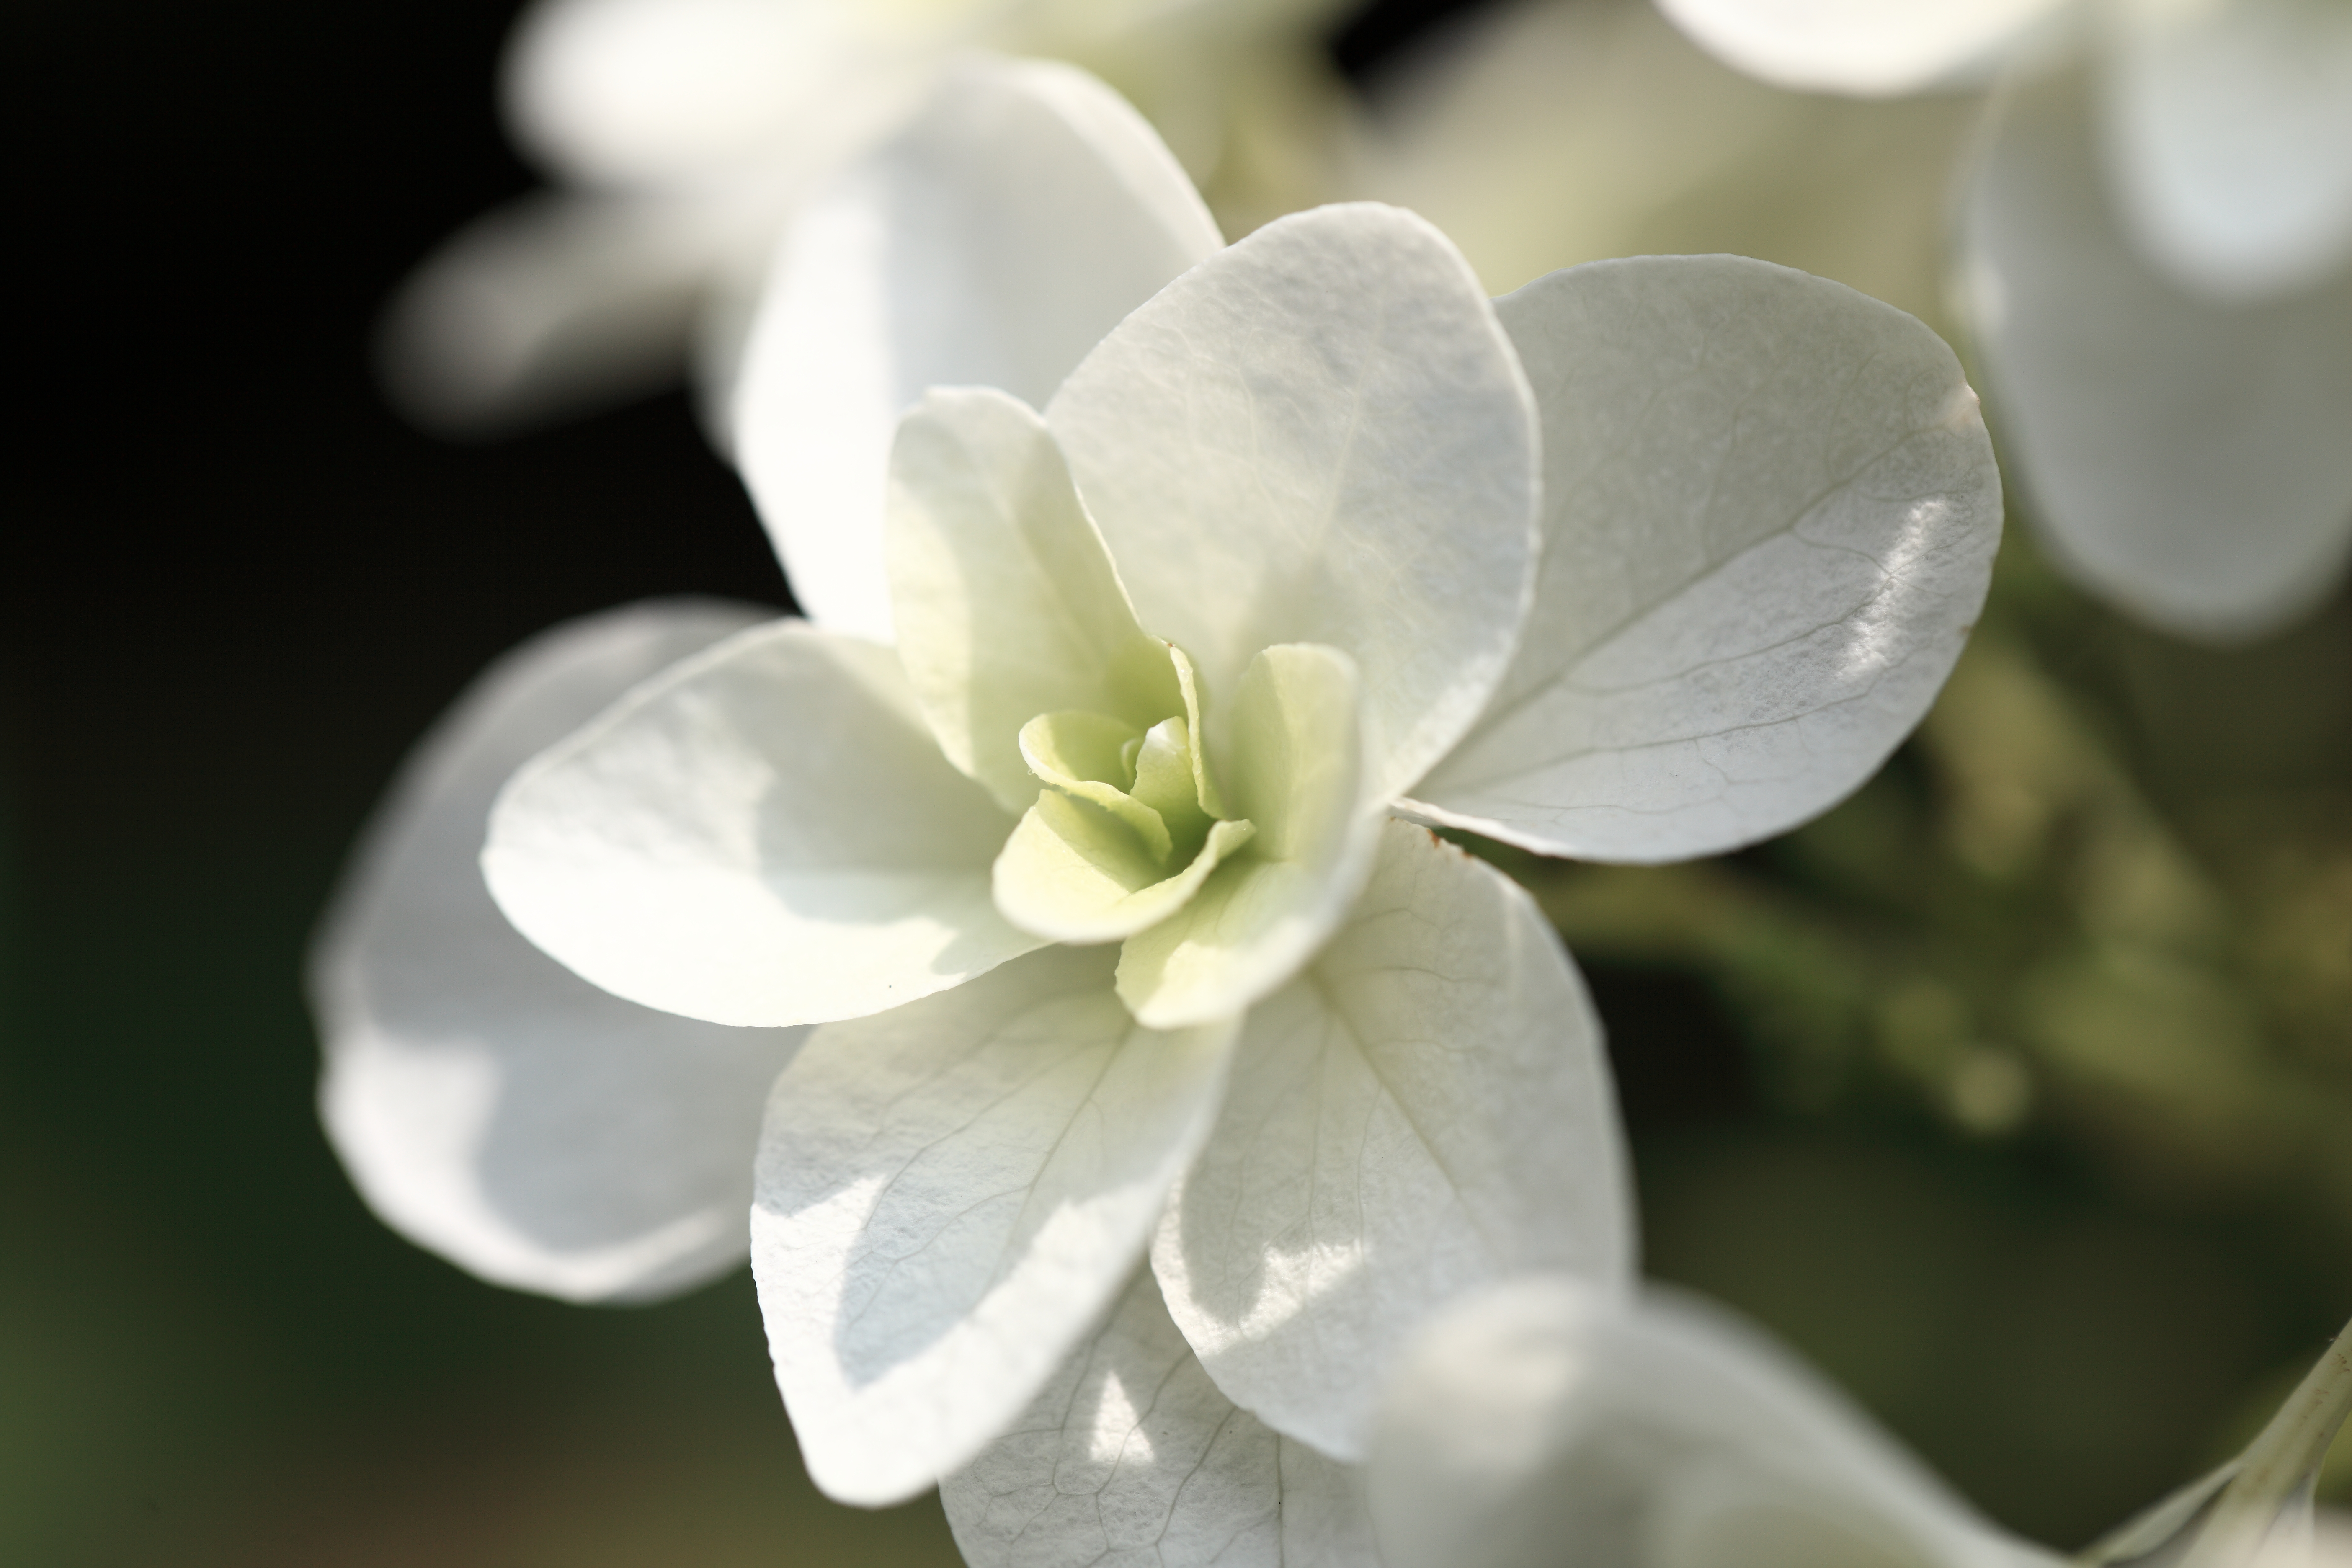
blossom, plant, white, photography, flower, petal, green, high, botany, flora, close up, 5d, hires, markii, hi, res, resolution, macro photography, jasmine, flowering plant, land plant